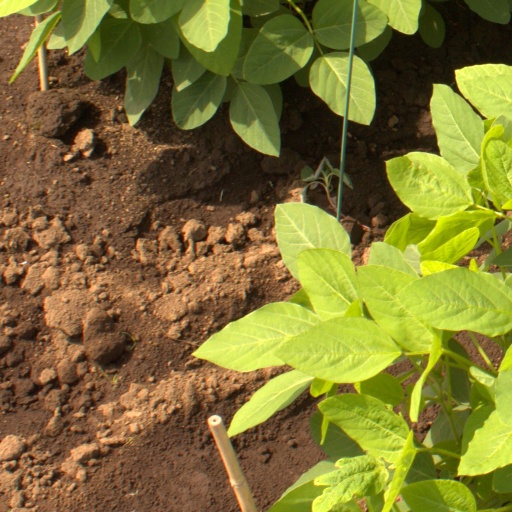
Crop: soybean